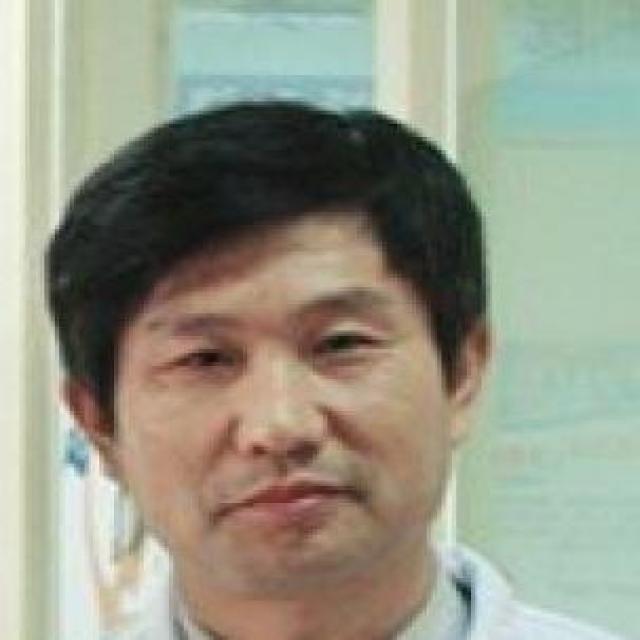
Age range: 21-44